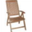
Label: chair